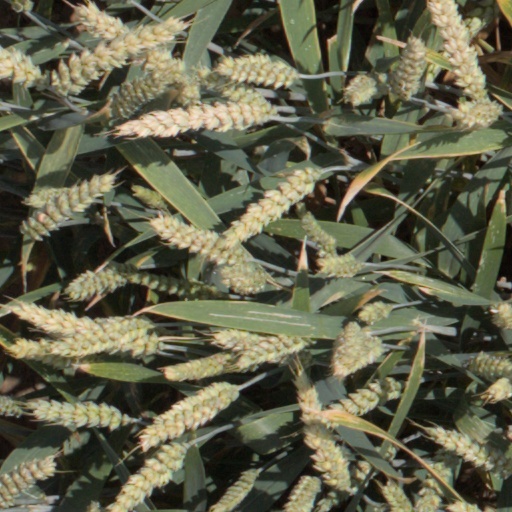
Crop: wheat